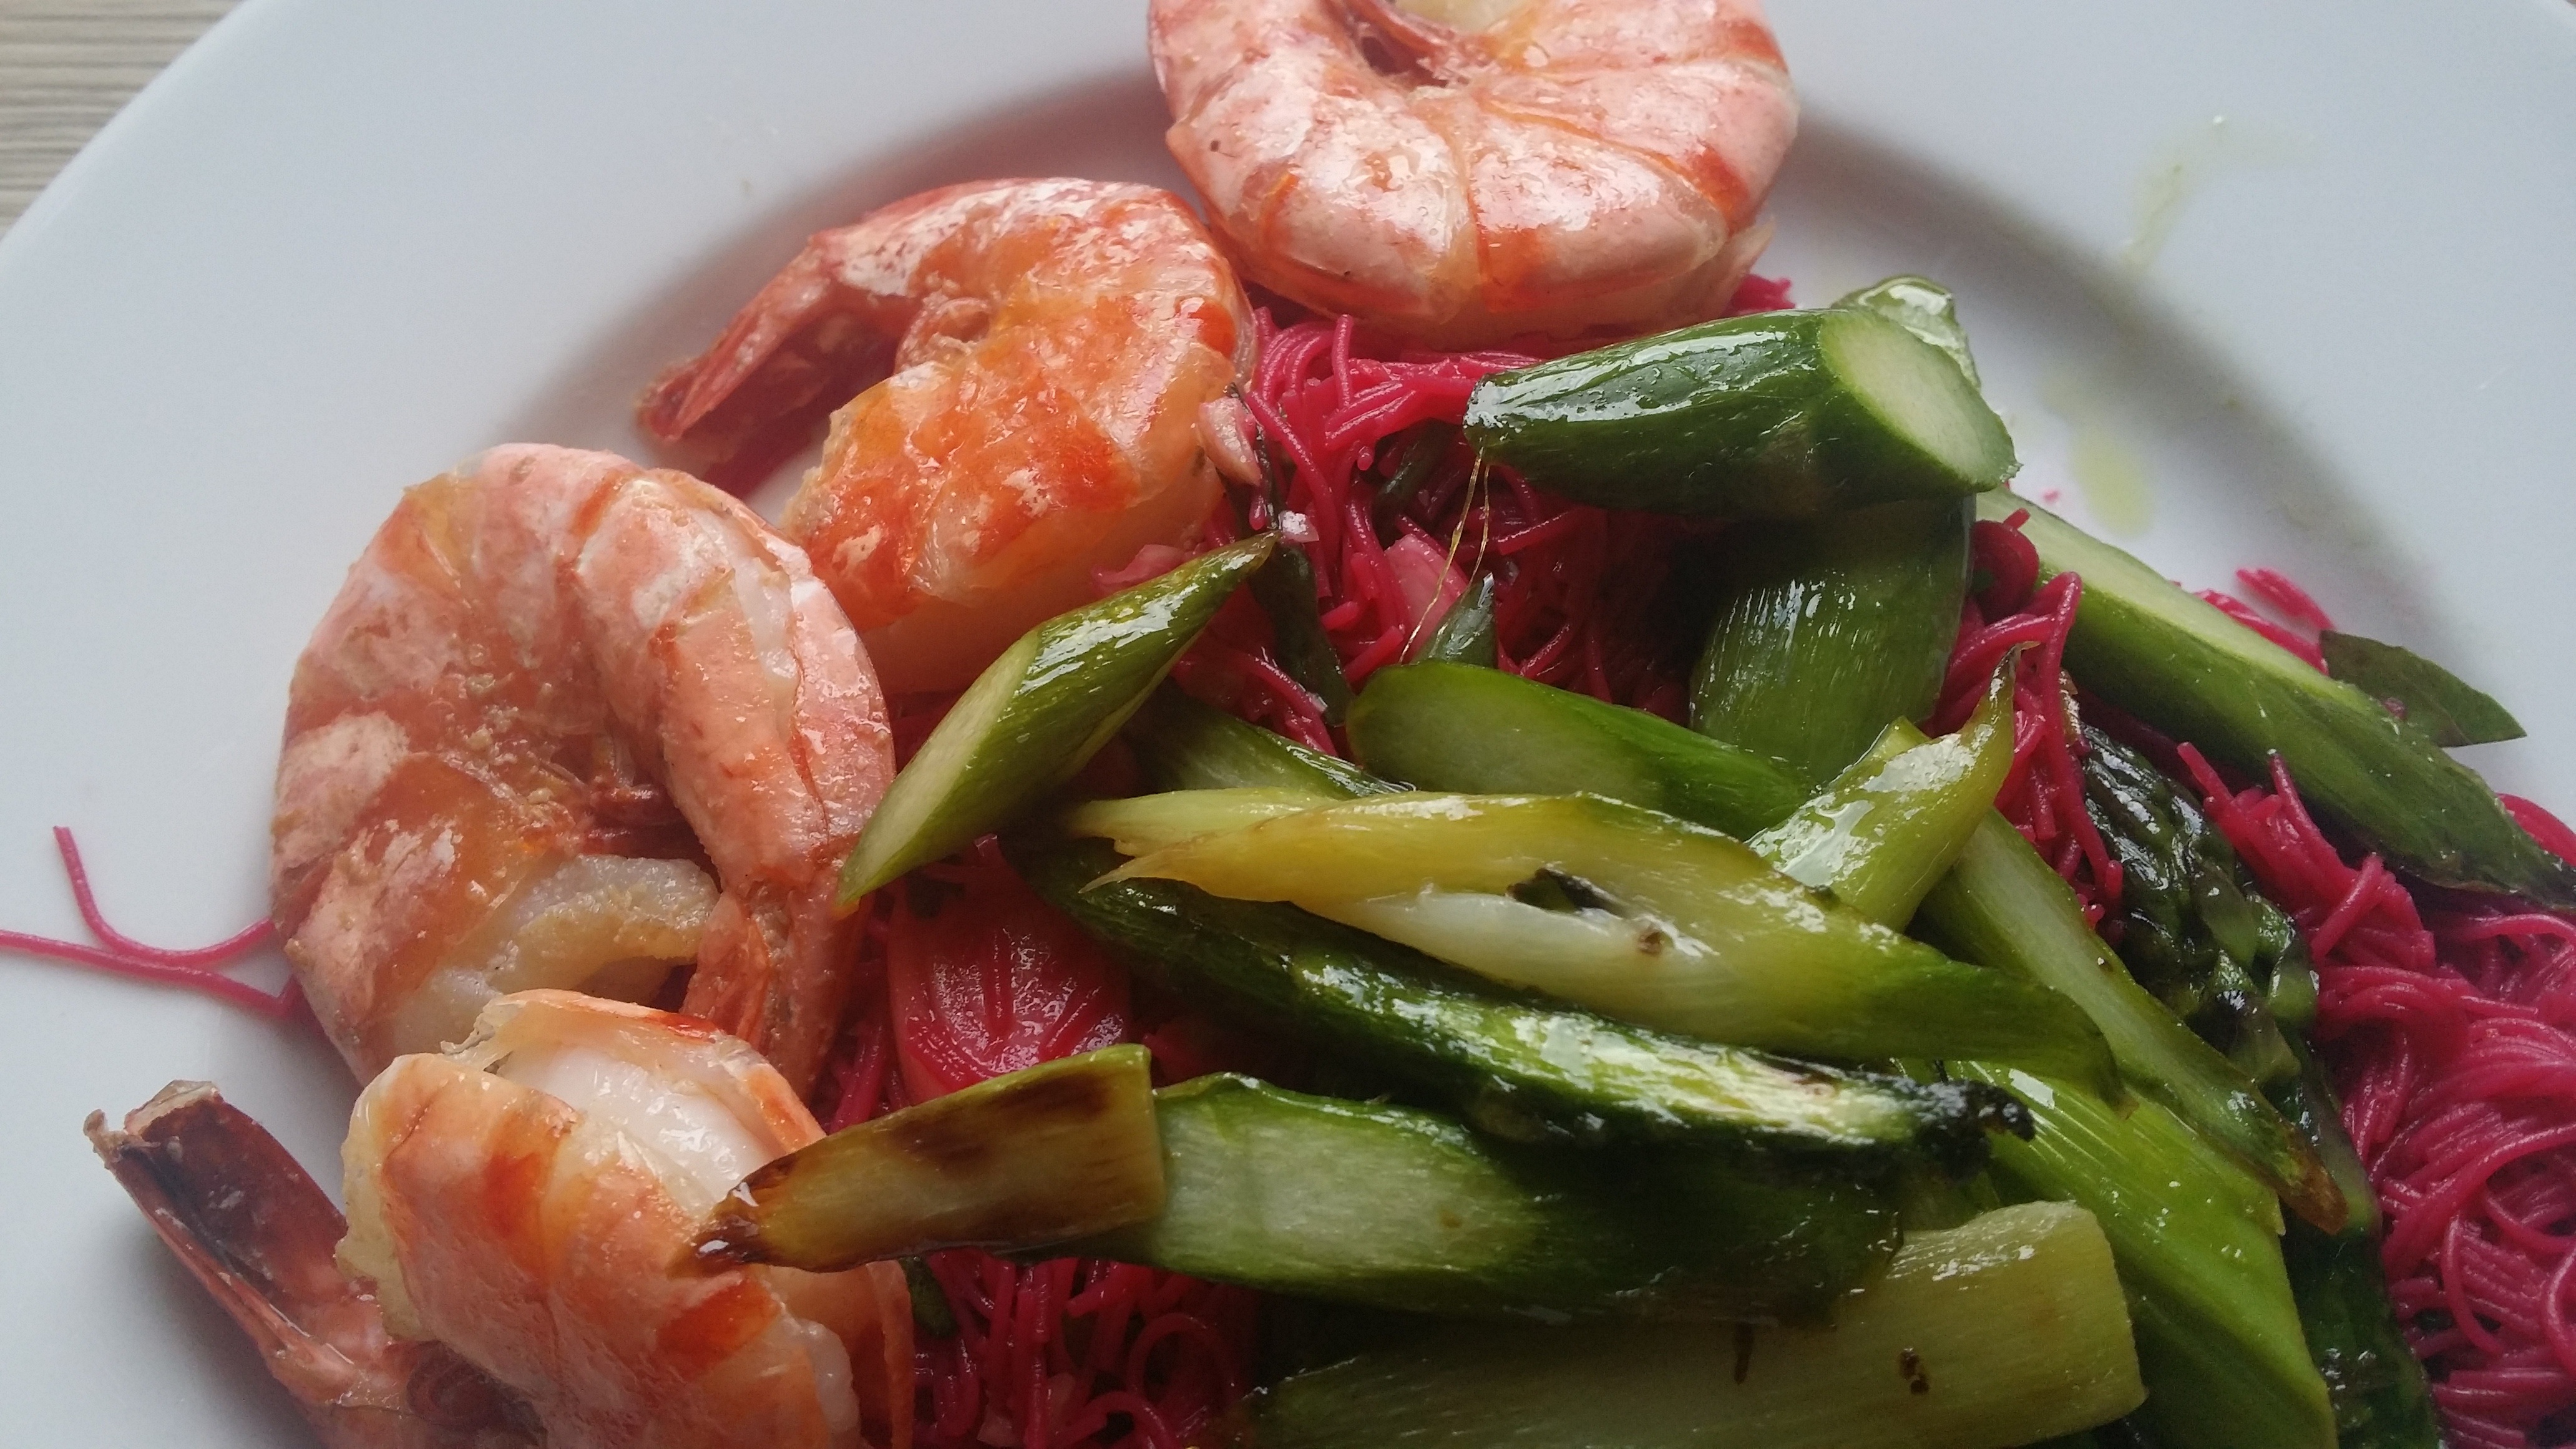
dish, food, salad, produce, vegetable, seafood, asia, cuisine, beans, gambas